Roman Catholic Archdiocese of Chicago

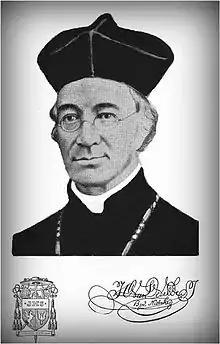
Bishop Van De Velde (pre-1855)

Van De Velde opened the Illinois Hospital of the Lakes in 1851, the first hospital in Chicago. Suffering from severe rheumatism during the harsh Chicago winters, Van De Velde persuaded the pope in 1852 to appoint him as bishop of the Diocese of Natchez in Mississippi. The Vatican erected the Diocese of Quincy in 1853, taking Southern Illinois from the Diocese of Chicago. The Diocese of Quincy later became the Diocese of Alton and then the Diocese of Springfield in Illinois.